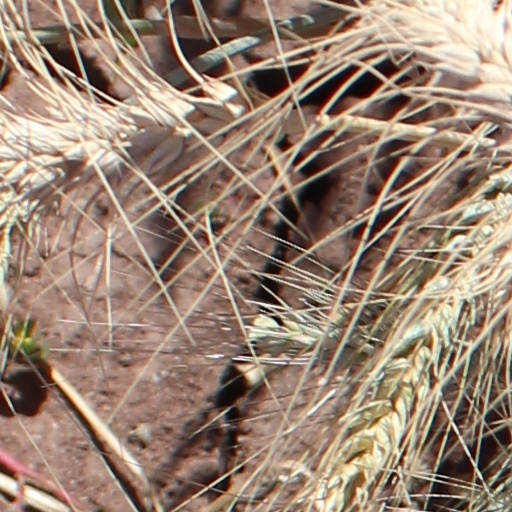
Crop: wheat